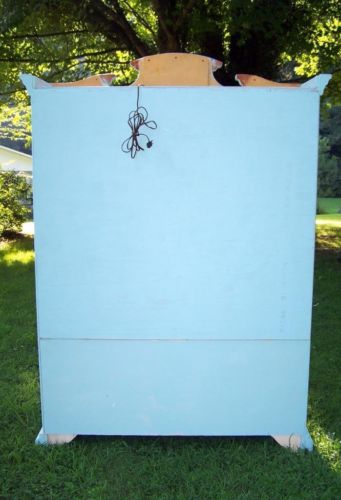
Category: cabinet